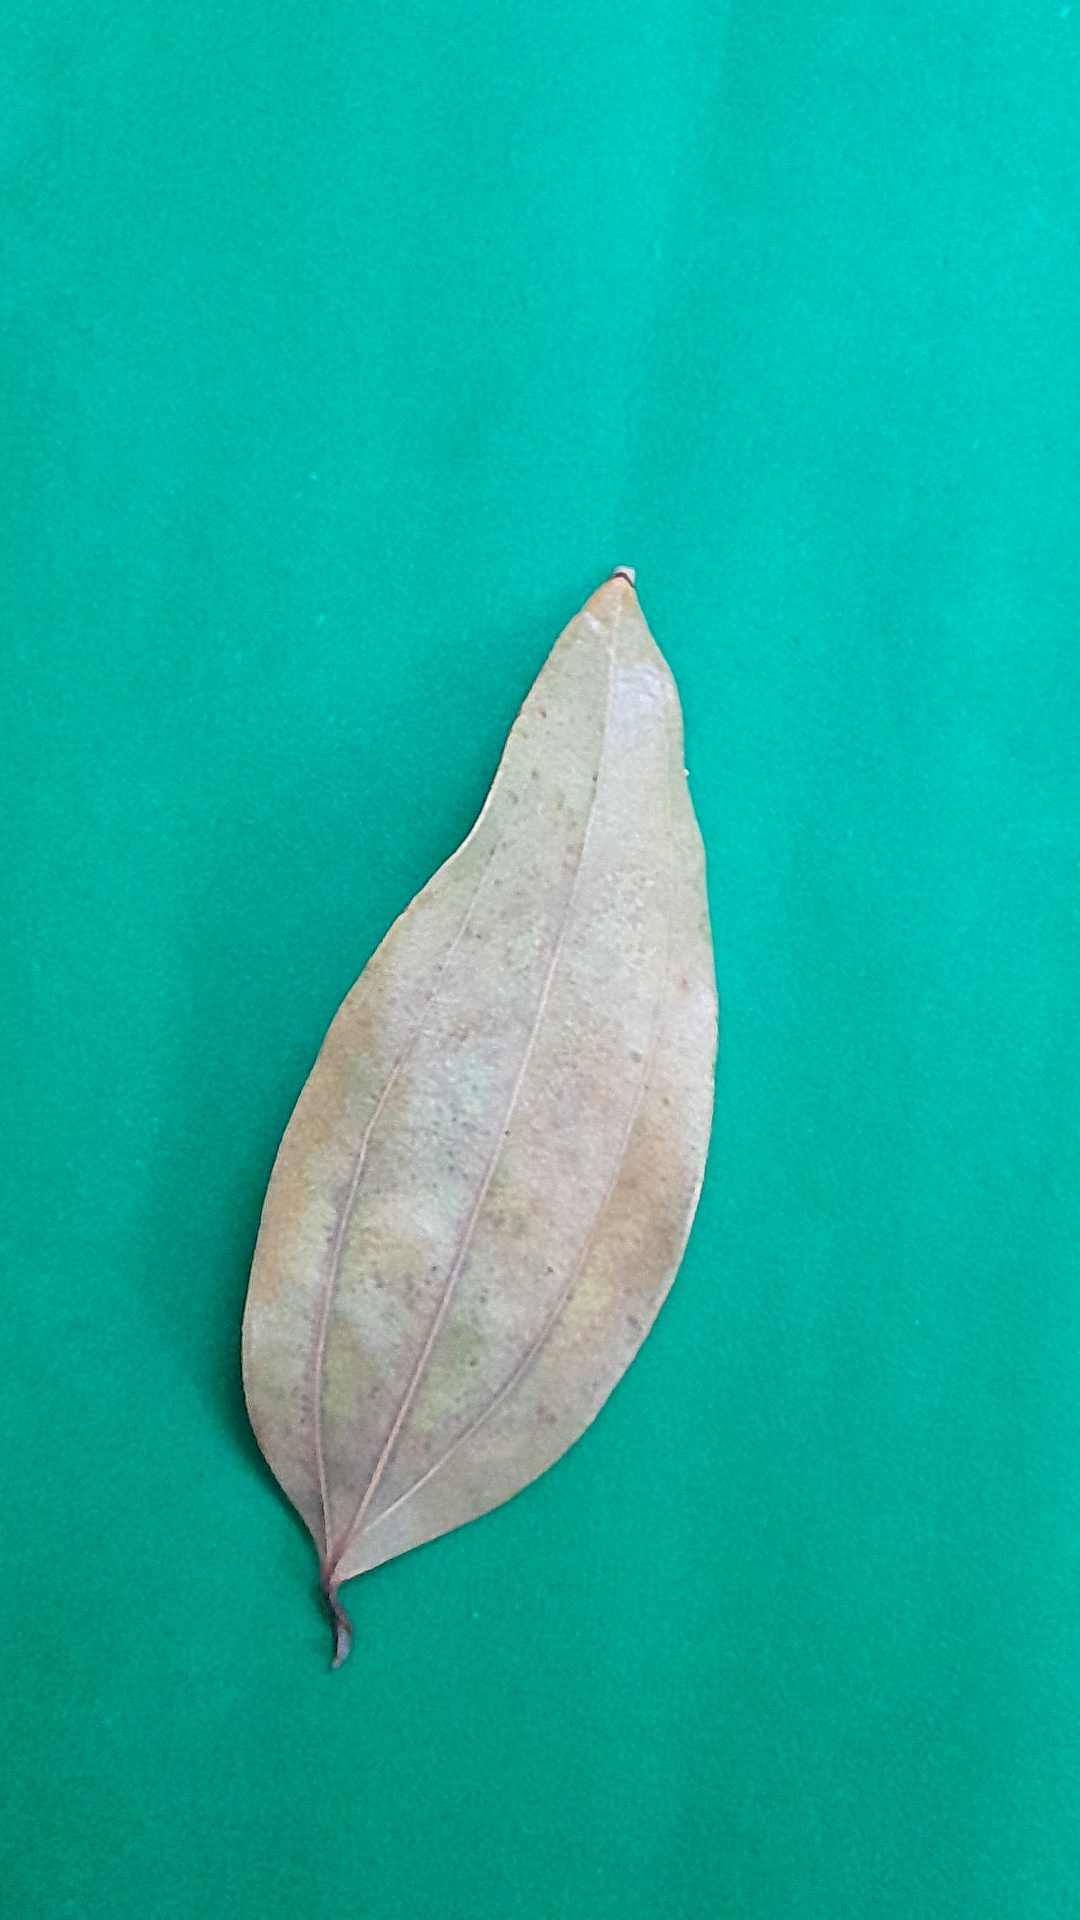
Label: Dry Leaf